2010 G20 Toronto summit protests

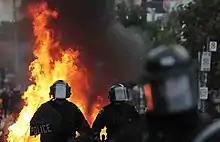
Riot control emerge as a police car burns in the background in Toronto on 26 June

Public protesting and demonstrations began one week ahead of the 2010 G20 Toronto summit, which took place in Toronto, Ontario, Canada on 26−27 June. The protests were for various causes, including poverty and anti-capitalism.